To Mary – with Love

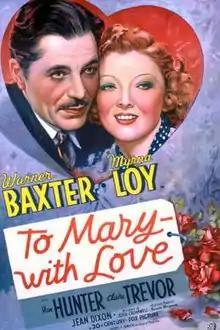
Theatrical release poster

To Mary – with Love is a 1936 American drama film directed by John Cromwell, written by Richard Sherman and Howard Ellis Smith, and starring Warner Baxter, Myrna Loy, Ian Hunter, Claire Trevor, Jean Dixon and Pat Somerset. The film was released on August 1, 1936, by 20th Century Fox.